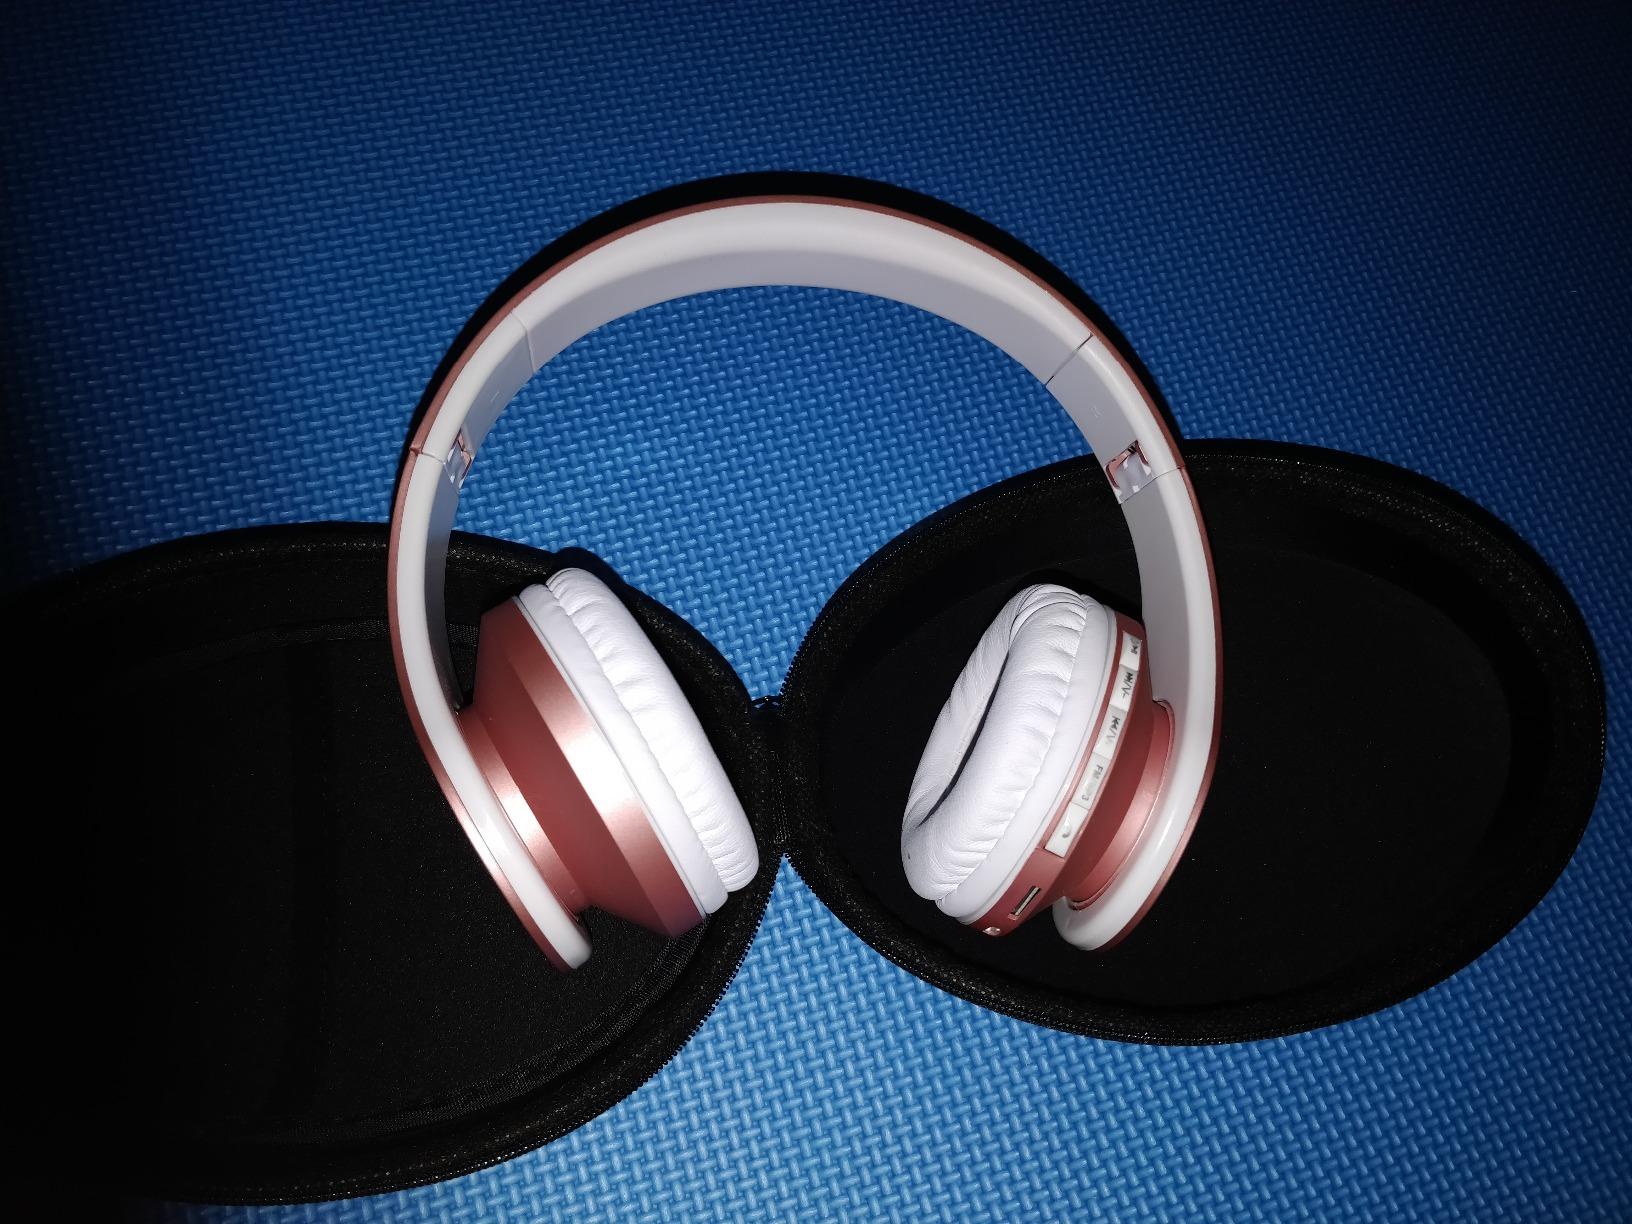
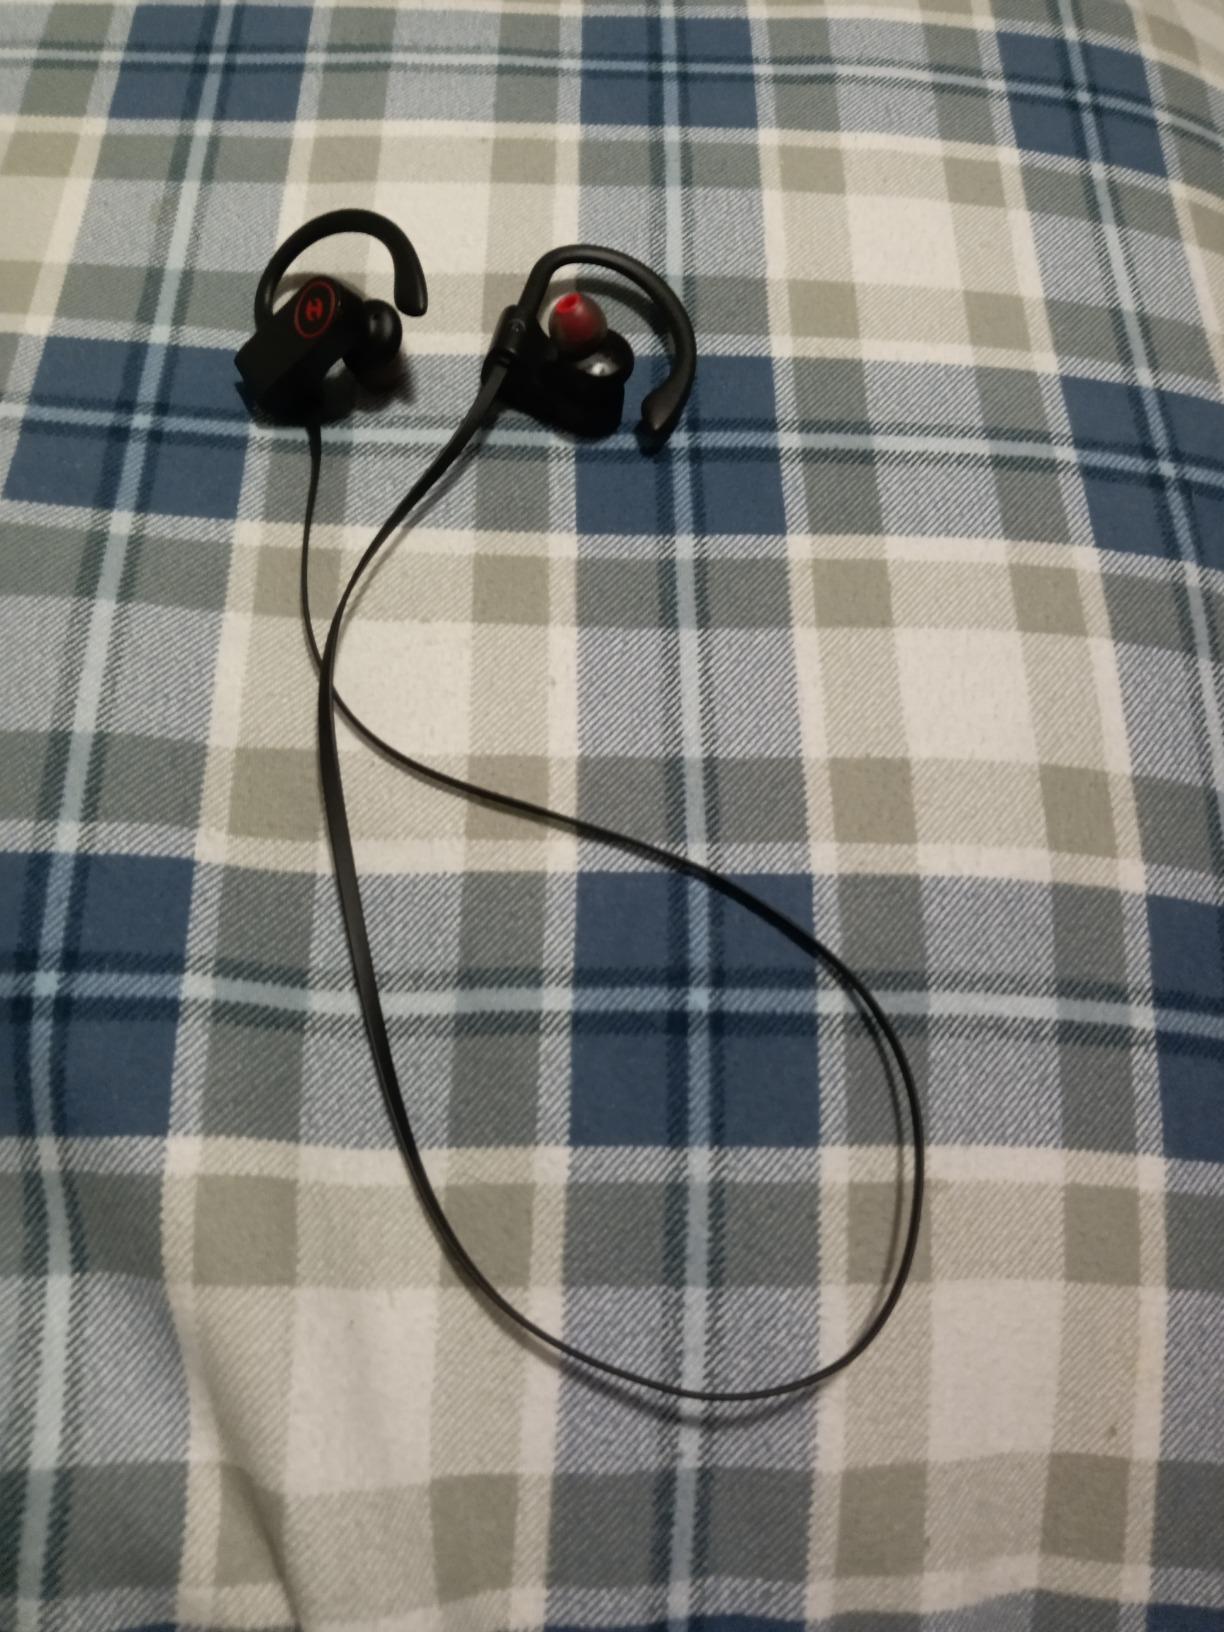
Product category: headphones
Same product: no